Melanie Chartoff

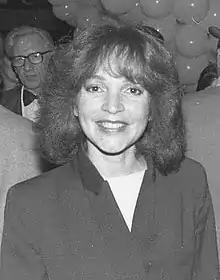
Chartoff in 1980

Melanie Barbara Chartoff (born December 15, 1948) is an American actress and comedian. Chartoff first became famous for her comedy work on the ABC series "Fridays" (1980–1982), and in the 1990s Fox sitcom "Parker Lewis Can't Lose". She voiced both Didi Pickles and Grandma Minka, Didi's mother on the Nickelodeon animated series "Rugrats" and "All Grown Up!".